Water fluoridation

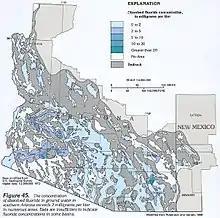
Detail of southern Arizona. Areas in darker blues have groundwater with over 2 mg/L of naturally occurring fluoride.

Fluoride naturally occurring in water can be above, at, or below recommended levels. Rivers and lakes generally contain fluoride levels less than 0.5 mg/L, but groundwater, particularly in volcanic or mountainous areas, can contain as much as 50 mg/L. Higher concentrations of fluorine are found in alkaline volcanic, hydrothermal, sedimentary, and other rocks derived from highly evolved magmas and hydrothermal solutions, and this fluorine dissolves into nearby water as fluoride. In most drinking waters, over 95% of total fluoride is the F ion, with the magnesium–fluoride complex (MgF) being the next most common. Because fluoride levels in water are usually controlled by the solubility of fluorite (CaF), high natural fluoride levels are associated with calcium-deficient, alkaline, and soft waters.